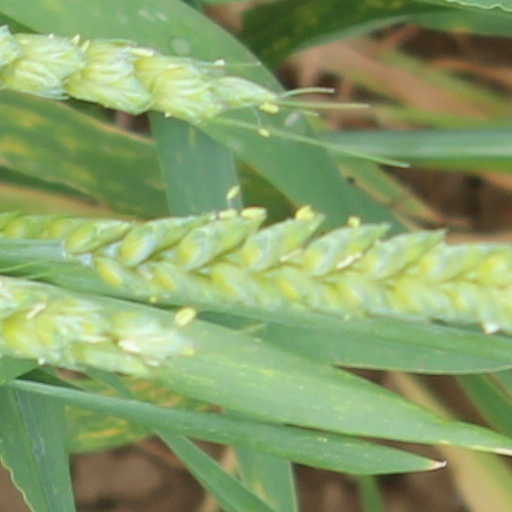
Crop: wheat